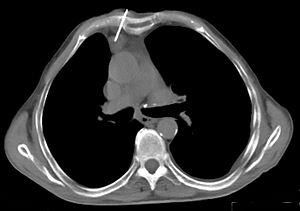
Un thymome, ou tumeur épithéliale thymique, est une tumeur solide développée aux dépens du thymus, un organe intrathoracique du système immunitaire. Les thymomes atteignent plutôt l'adulte. Il en existe plusieurs sortes, et ils sont généralement asymptomatiques, mais certains sont liés à des maladies systémiques comme la myasthénie ou le syndrome de Good.